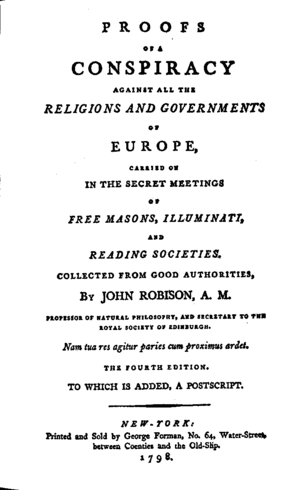
Jedidiah Morse, né le 23 août 1761 à Woodstock et mort le 9 juin 1826 à New Haven, est un théologien, universitaire et géographe américain. Ses ouvrages géographiques ont été longtemps à la base de l'enseignement de cette matière aux États-Unis, ce qui lui vaut souvent le titre de « father of American geography ». Il est le père du peintre et pionnier de la télégraphie Samuel F. B. Morse.